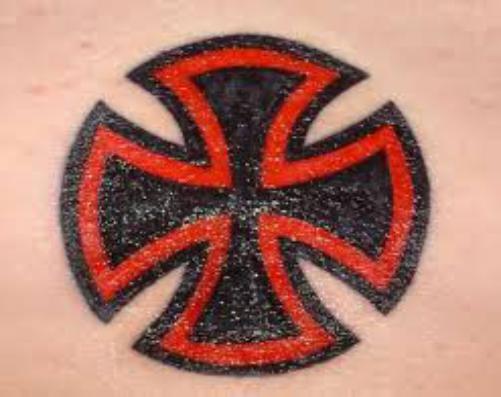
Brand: Independent Truck
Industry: Clothes